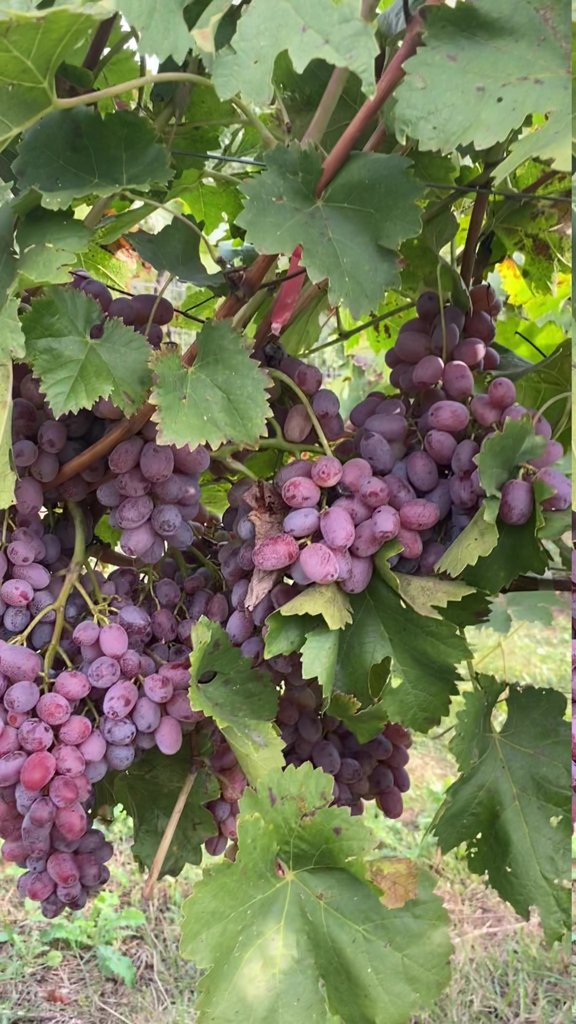
Berries visible: 221
Grape clusters: 8